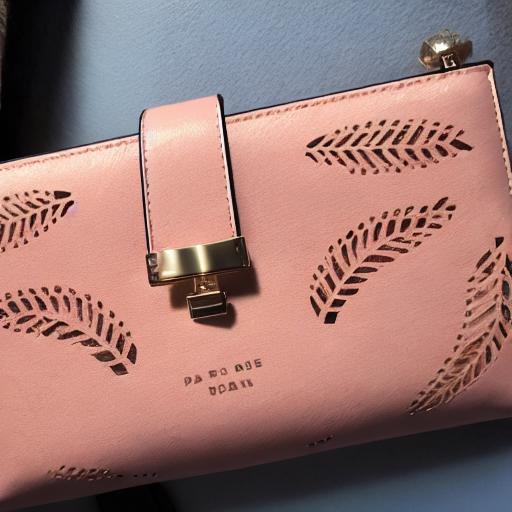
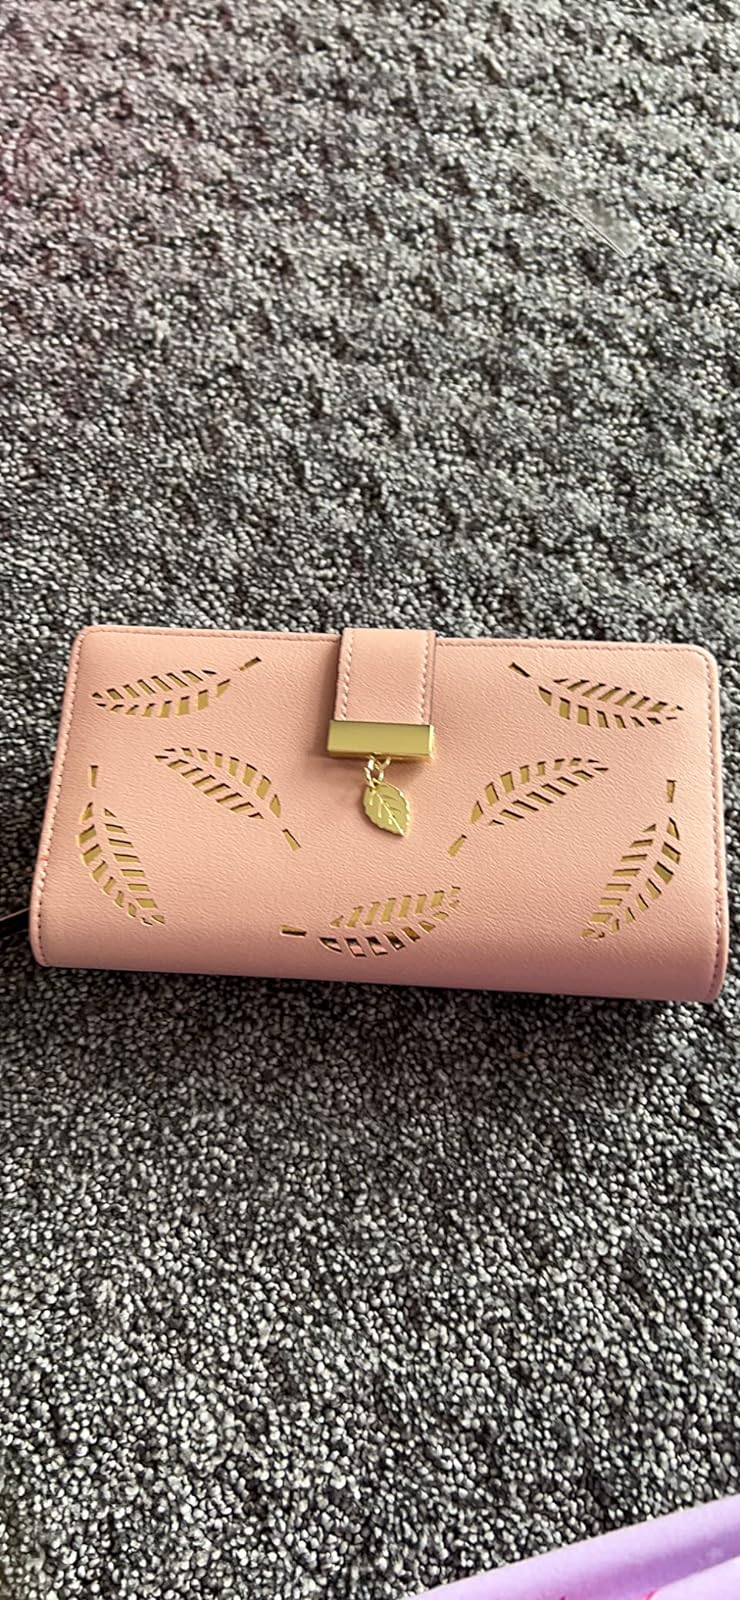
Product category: accessories_handbag
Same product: no